Teddy Richert

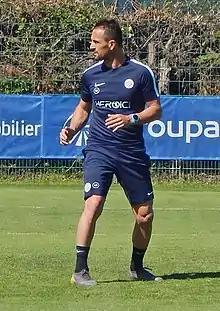
Richert in 2019

Teddy Alain Vivian Richert (born 21 September 1974) is a French former footballer who played goalkeeper. He is a goalkeeper coach for Montpellier.